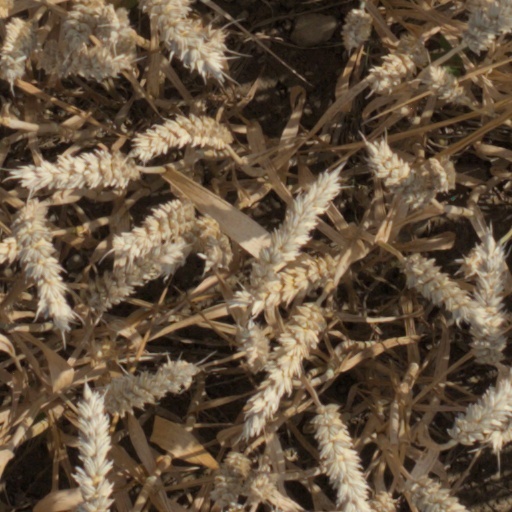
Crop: wheat